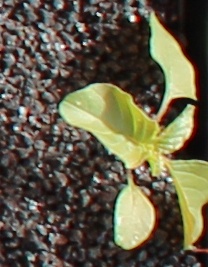
Label: Redroot Pigweed